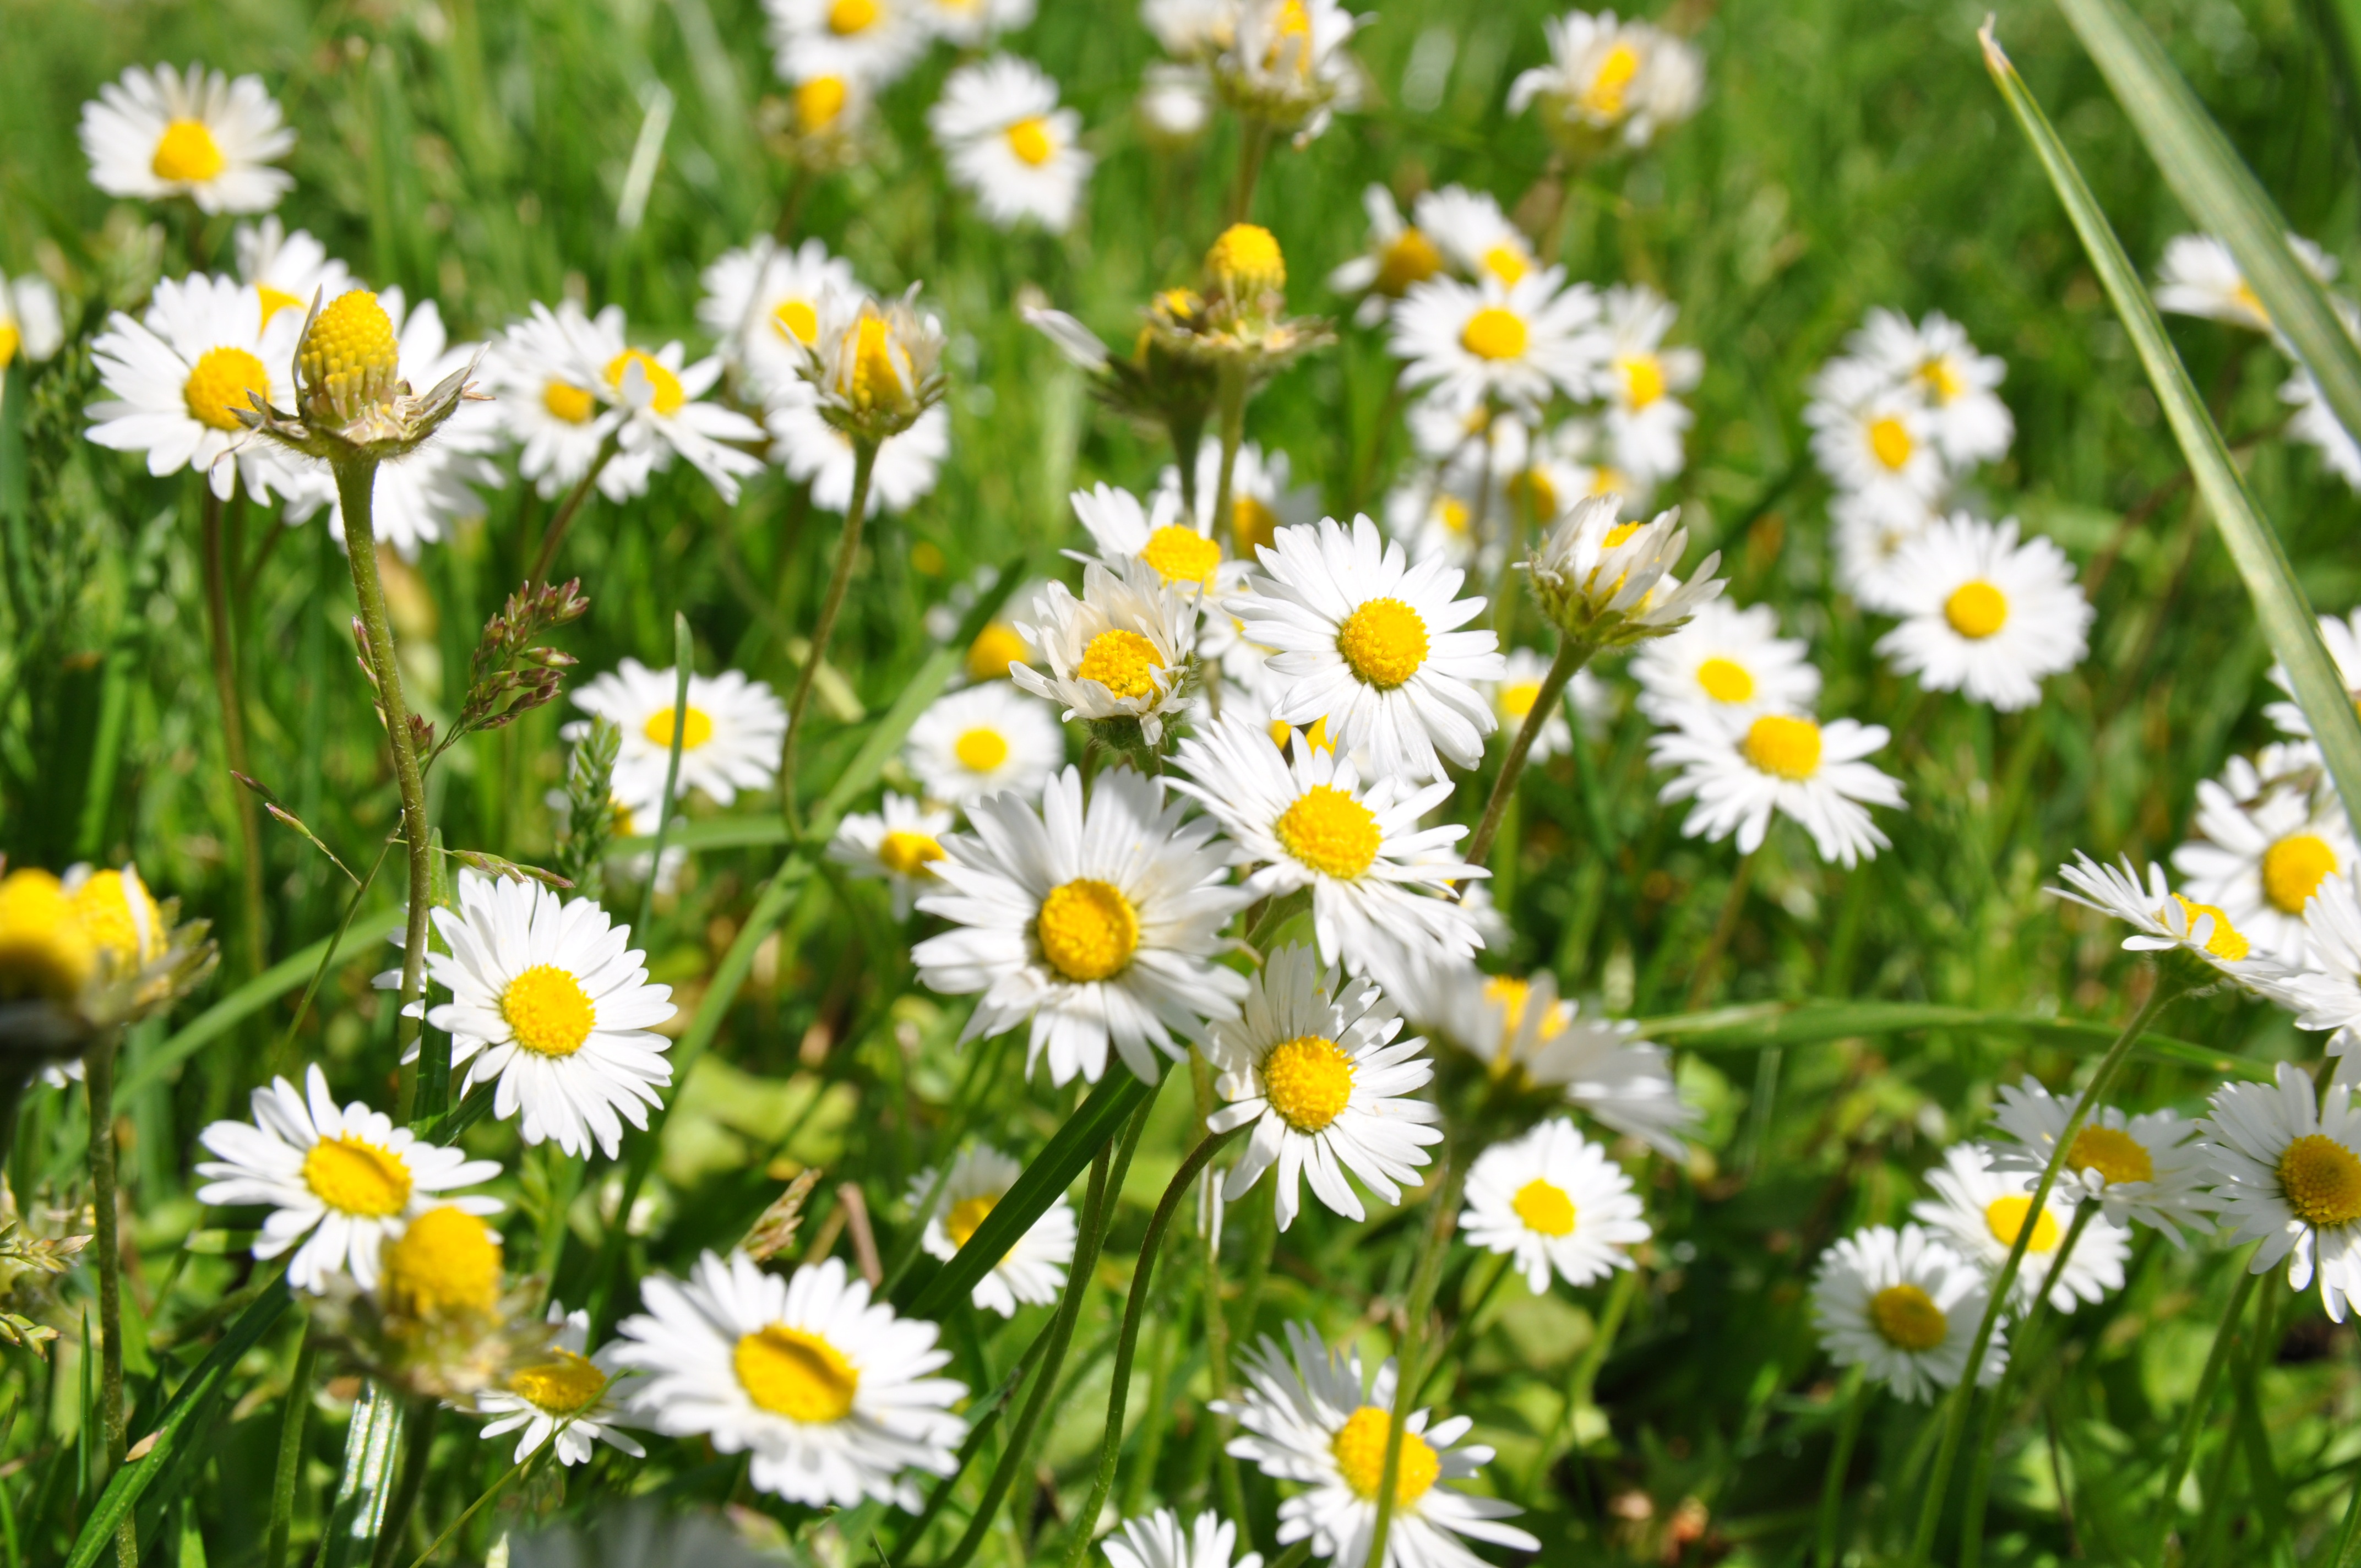
nature, grass, plant, field, lawn, meadow, prairie, flower, daisy, spring, green, herb, botany, flora, wildflower, flowers, wildflowers, rush, flower meadow, summer meadow, flowering plant, daisy family, oxeye daisy, annual plant, land plant, chamaemelum nobile, marguerite daisy, tanacetum parthenium